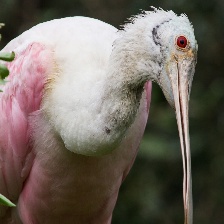
Species: ROSEATE SPOONBILL
Scientific name: PLATALEA AJAJA
ImageNet parent category: spoonbill